Global Wars (2014)

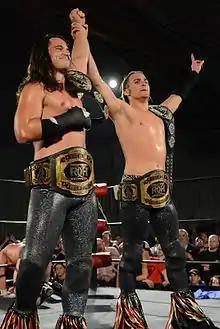
The Young Bucks made their fifth successful defense of the IWGP Junior Heavyweight Tag Team Championship at Global Wars

The fifth match of the pay-per-view was the first title match as well as the first match to feature only NJPW-contracted workers. It saw The Young Bucks defend their IWGP Junior Heavyweight Tag Team Championship in a three-way match against Forever Hooligans and Time Splitters. Towards the end of the match, Alex Shelley went for his finishing maneuver, the "Sliced Bread #2", but was countered and hit with a Springboard spike tombstone piledriver by The Young Bucks. After a series of six superkicks on their opponents, The Young Bucks hit the "More Bang for Your Buck" on Koslov for the win. This marked The Young Bucks' fifth successful title defense.